Frances of Rome

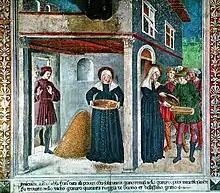
Santa Francesca Romana e il miracolo del grano

With her sister-in-law Vannozza, Frances visited the poor and took care of the sick, inspiring other wealthy women of the city to do the same. Soon after her marriage, Frances fell seriously ill. Her husband called a man in who dabbled in magic, but Frances drove him away, saying, "Begone, thou servant of Satan, nor ever venture into these walls again!" and later recounted to Vannozza that St. Alexis had appeared to her and cured her.